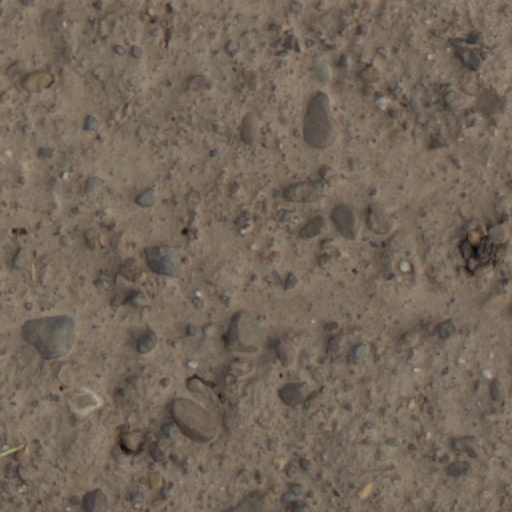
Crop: wheat